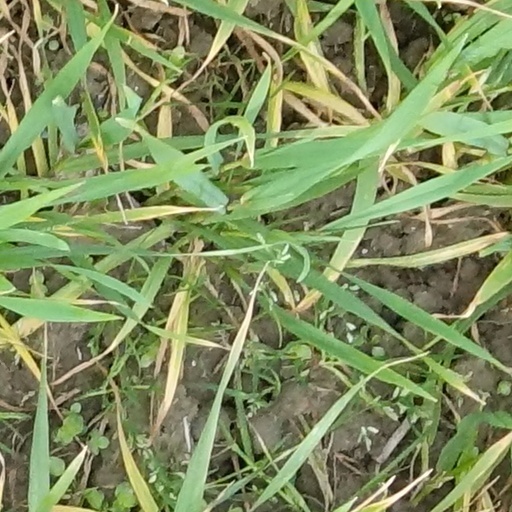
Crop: wheat